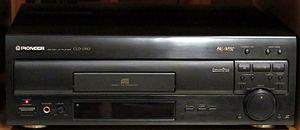
Le LaserDisc est le premier support de stockage optique, initialement de vidéo, à être commercialisé en 1978 en Amérique du Nord, au début sous le nom de MCA DiscoVision.